Jean Piaget

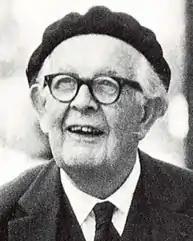
Piaget at the University of Michigan, 1968

Jean William Fritz Piaget (9 August 1896 – 16 September 1980) was a Swiss psychologist known for his work on child development. Piaget's theory of cognitive development and epistemological view are together called genetic epistemology.